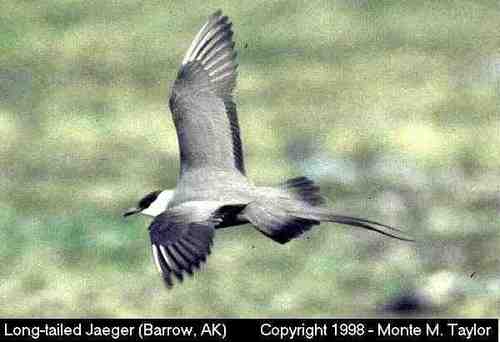
this bird has a black crown, with a mostly gray body.
this bird has a large wingspan with a black head, black beak, white throat and breast, blackish-grey wings with white vents.
the bird has a large wingspan and a black head with a white neck.
this bird is grey with white on its neck and has a long, pointy beak.
this bird features a curved beak and black plumage atop its head.
this is a grey bird with long tail feathers, a white and black head with a hooked beak, and black trim feathers.
this bird is white and black in color, with a gray beak.
this bird is white and black in color, with a black beak.
this bird has brown wings and very long tail feathers.
this bird is mostly grey and has long tail feathers and a black crown.
Species: Long Tailed Jaeger